Kermanshah province

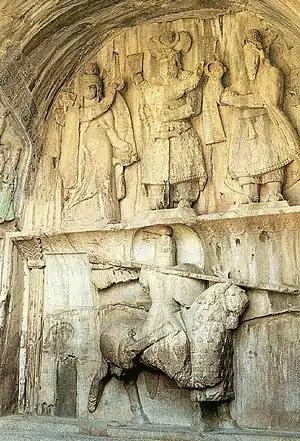

The province has a rich Paleolithic heritage. Many caves with Paleolithic remains have been surveyed or excavated there. some of these cave sites are located in Bisetun and north of Kermanshah. The first known physical remains of Neanderthal man in Iran was discovered in Bisitun Cave. Do-Ashkaft Cave, Kobeh, Warwasi, and Mar Tarik are some of the Middle Paleolithic sites in the region. Kermanshah also has many Neolithic sites, of which the most well-known are Ganj Dareh, Sarab, and Asiab. At Ganj Dareh, the earliest evidence for goat domestication have been documented.